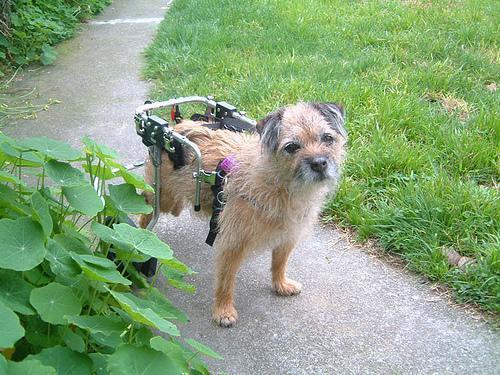
Border_terrier